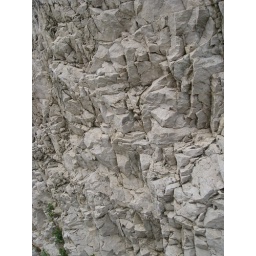
the rock in the hill where we were (at the old castle ruins).